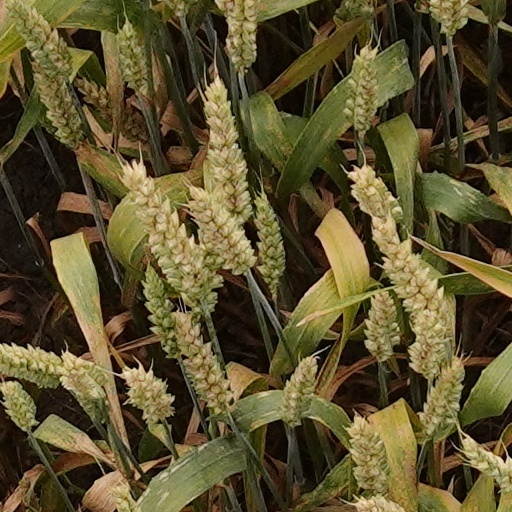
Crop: wheat